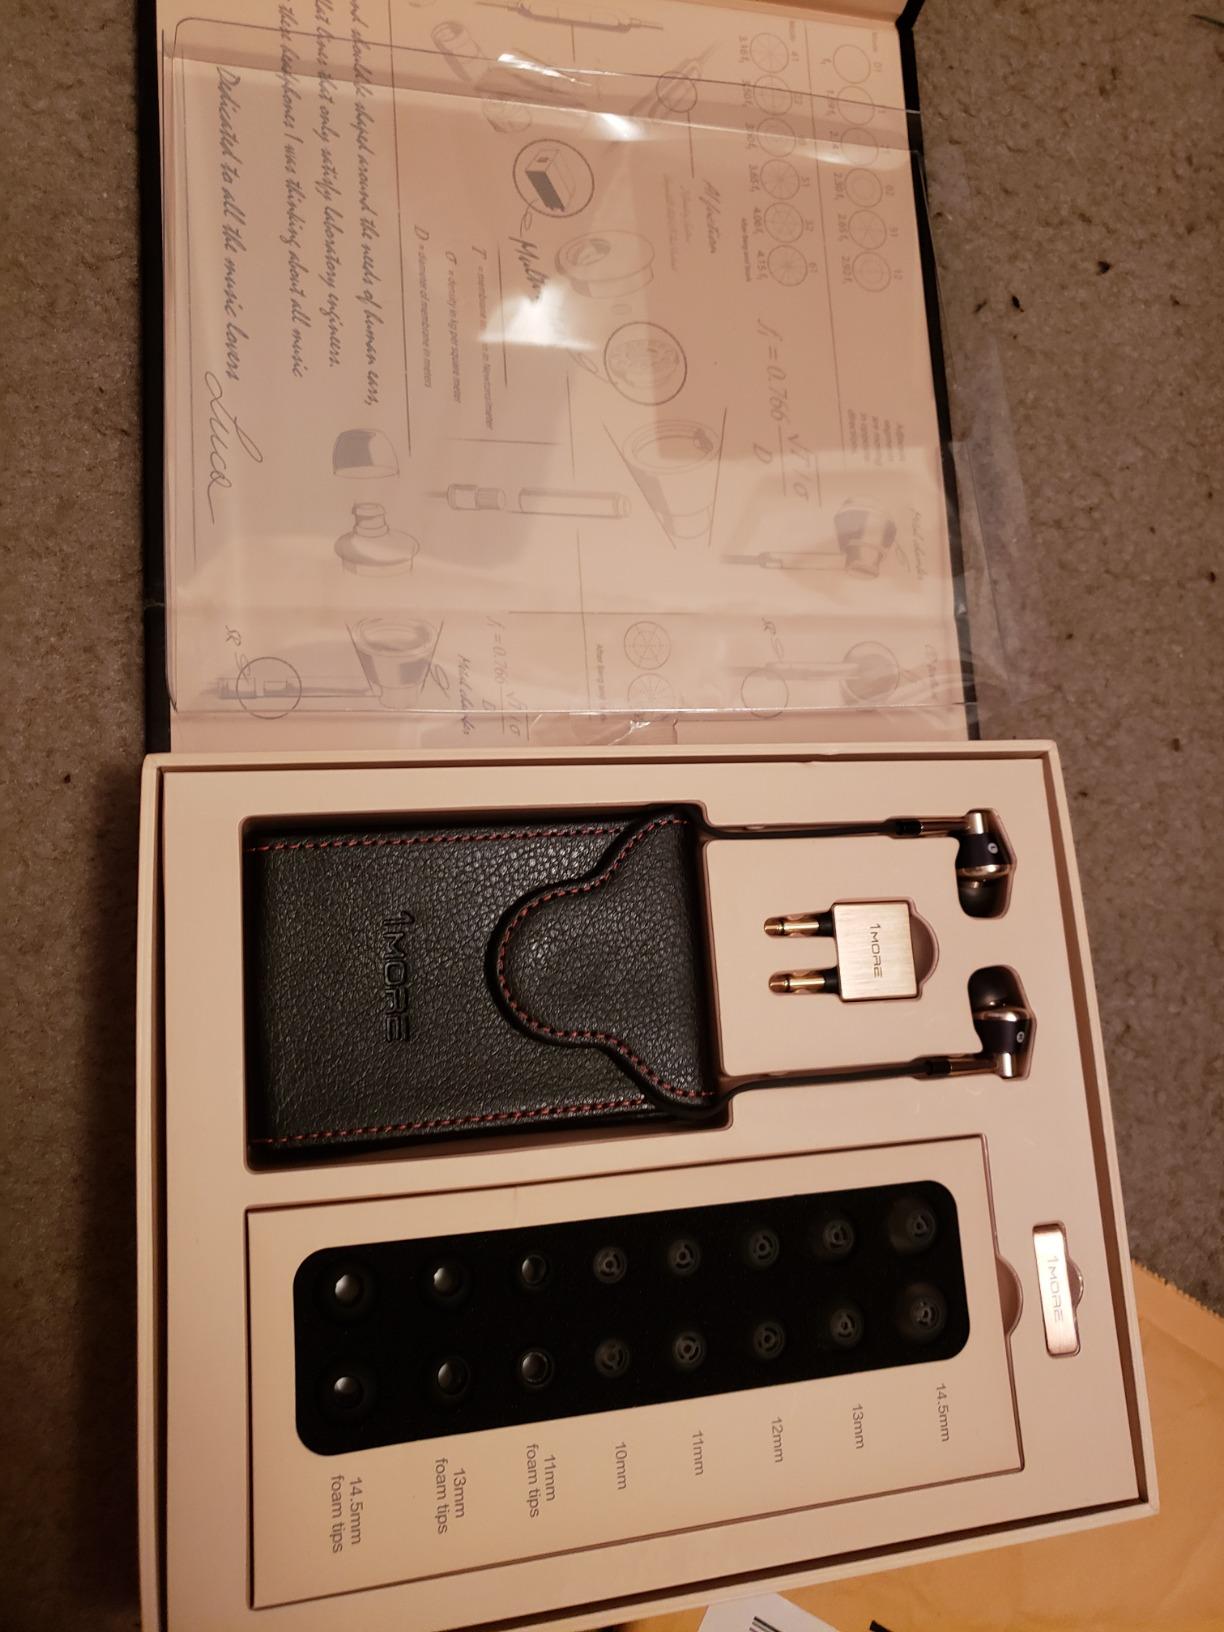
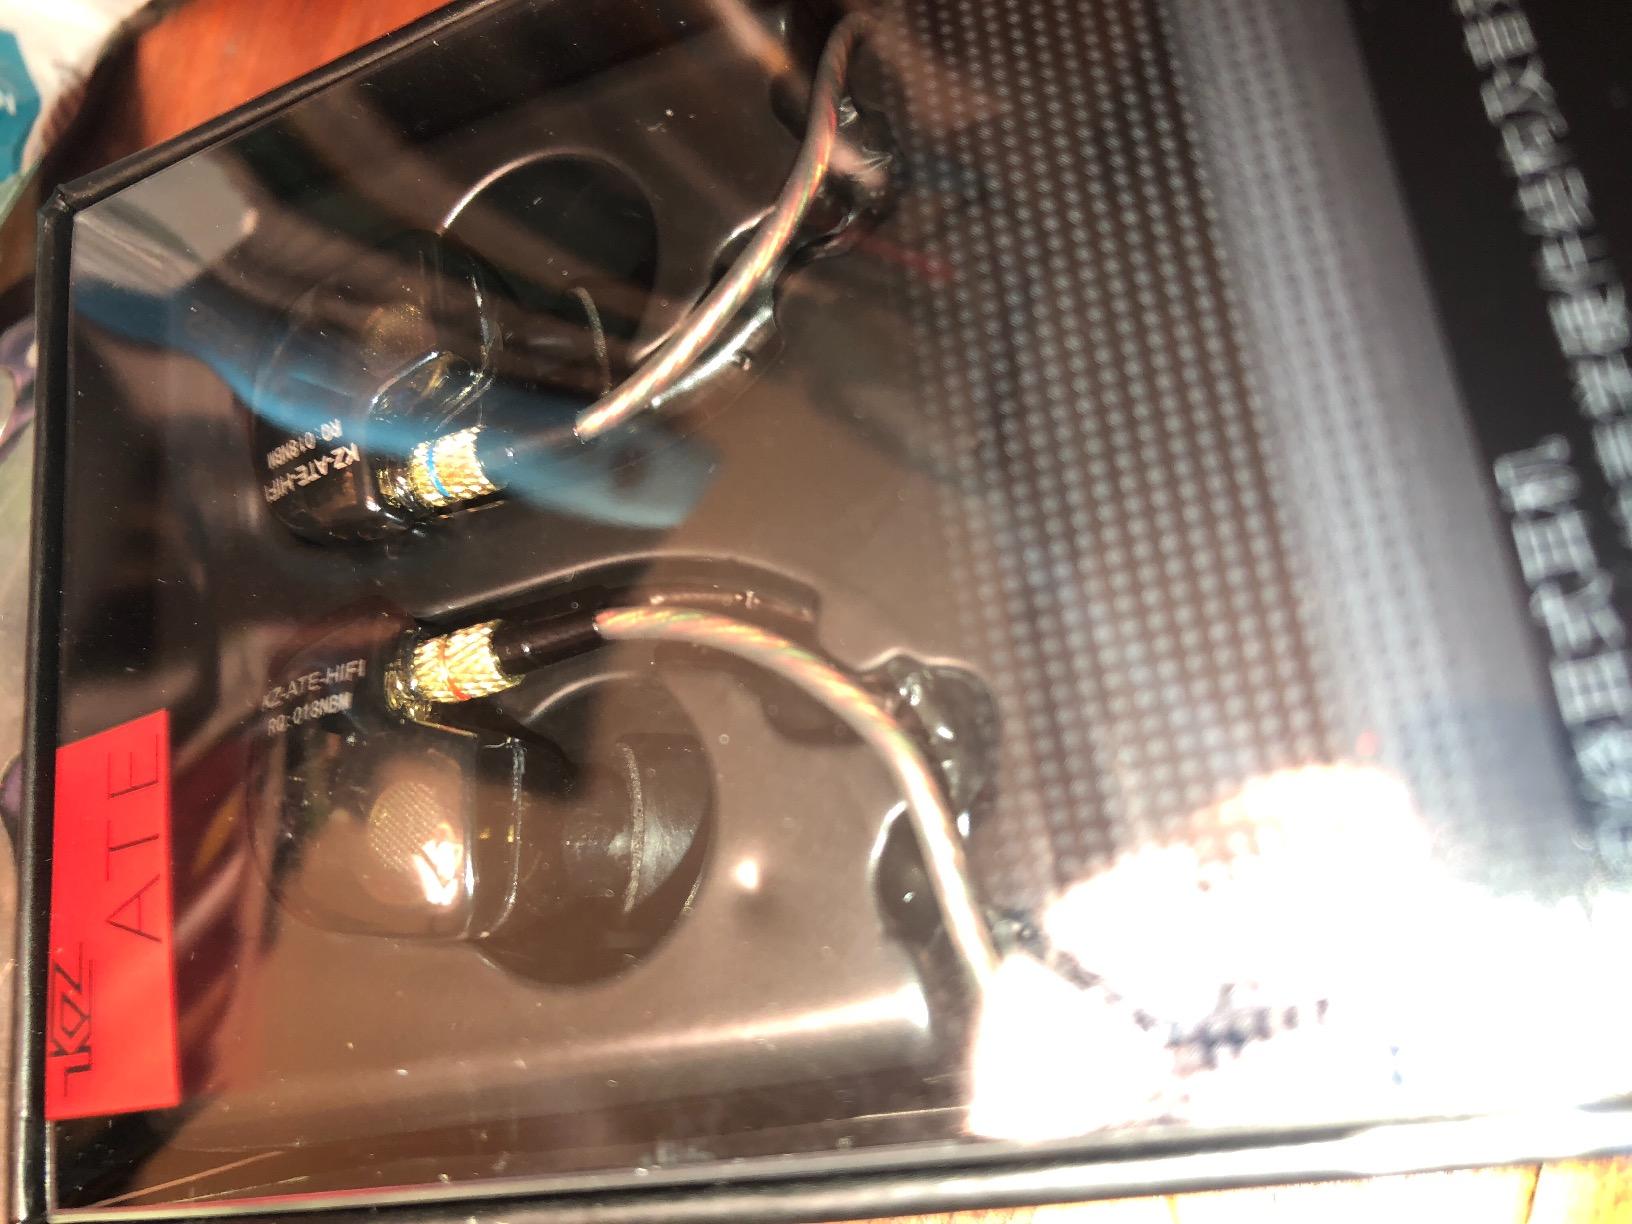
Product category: headphones
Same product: no